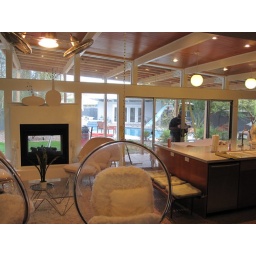
View of the patio cover from the house ceiling, kitchen, home expansion and patio cover by Hibbard Custom Cabinets